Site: brandenburg
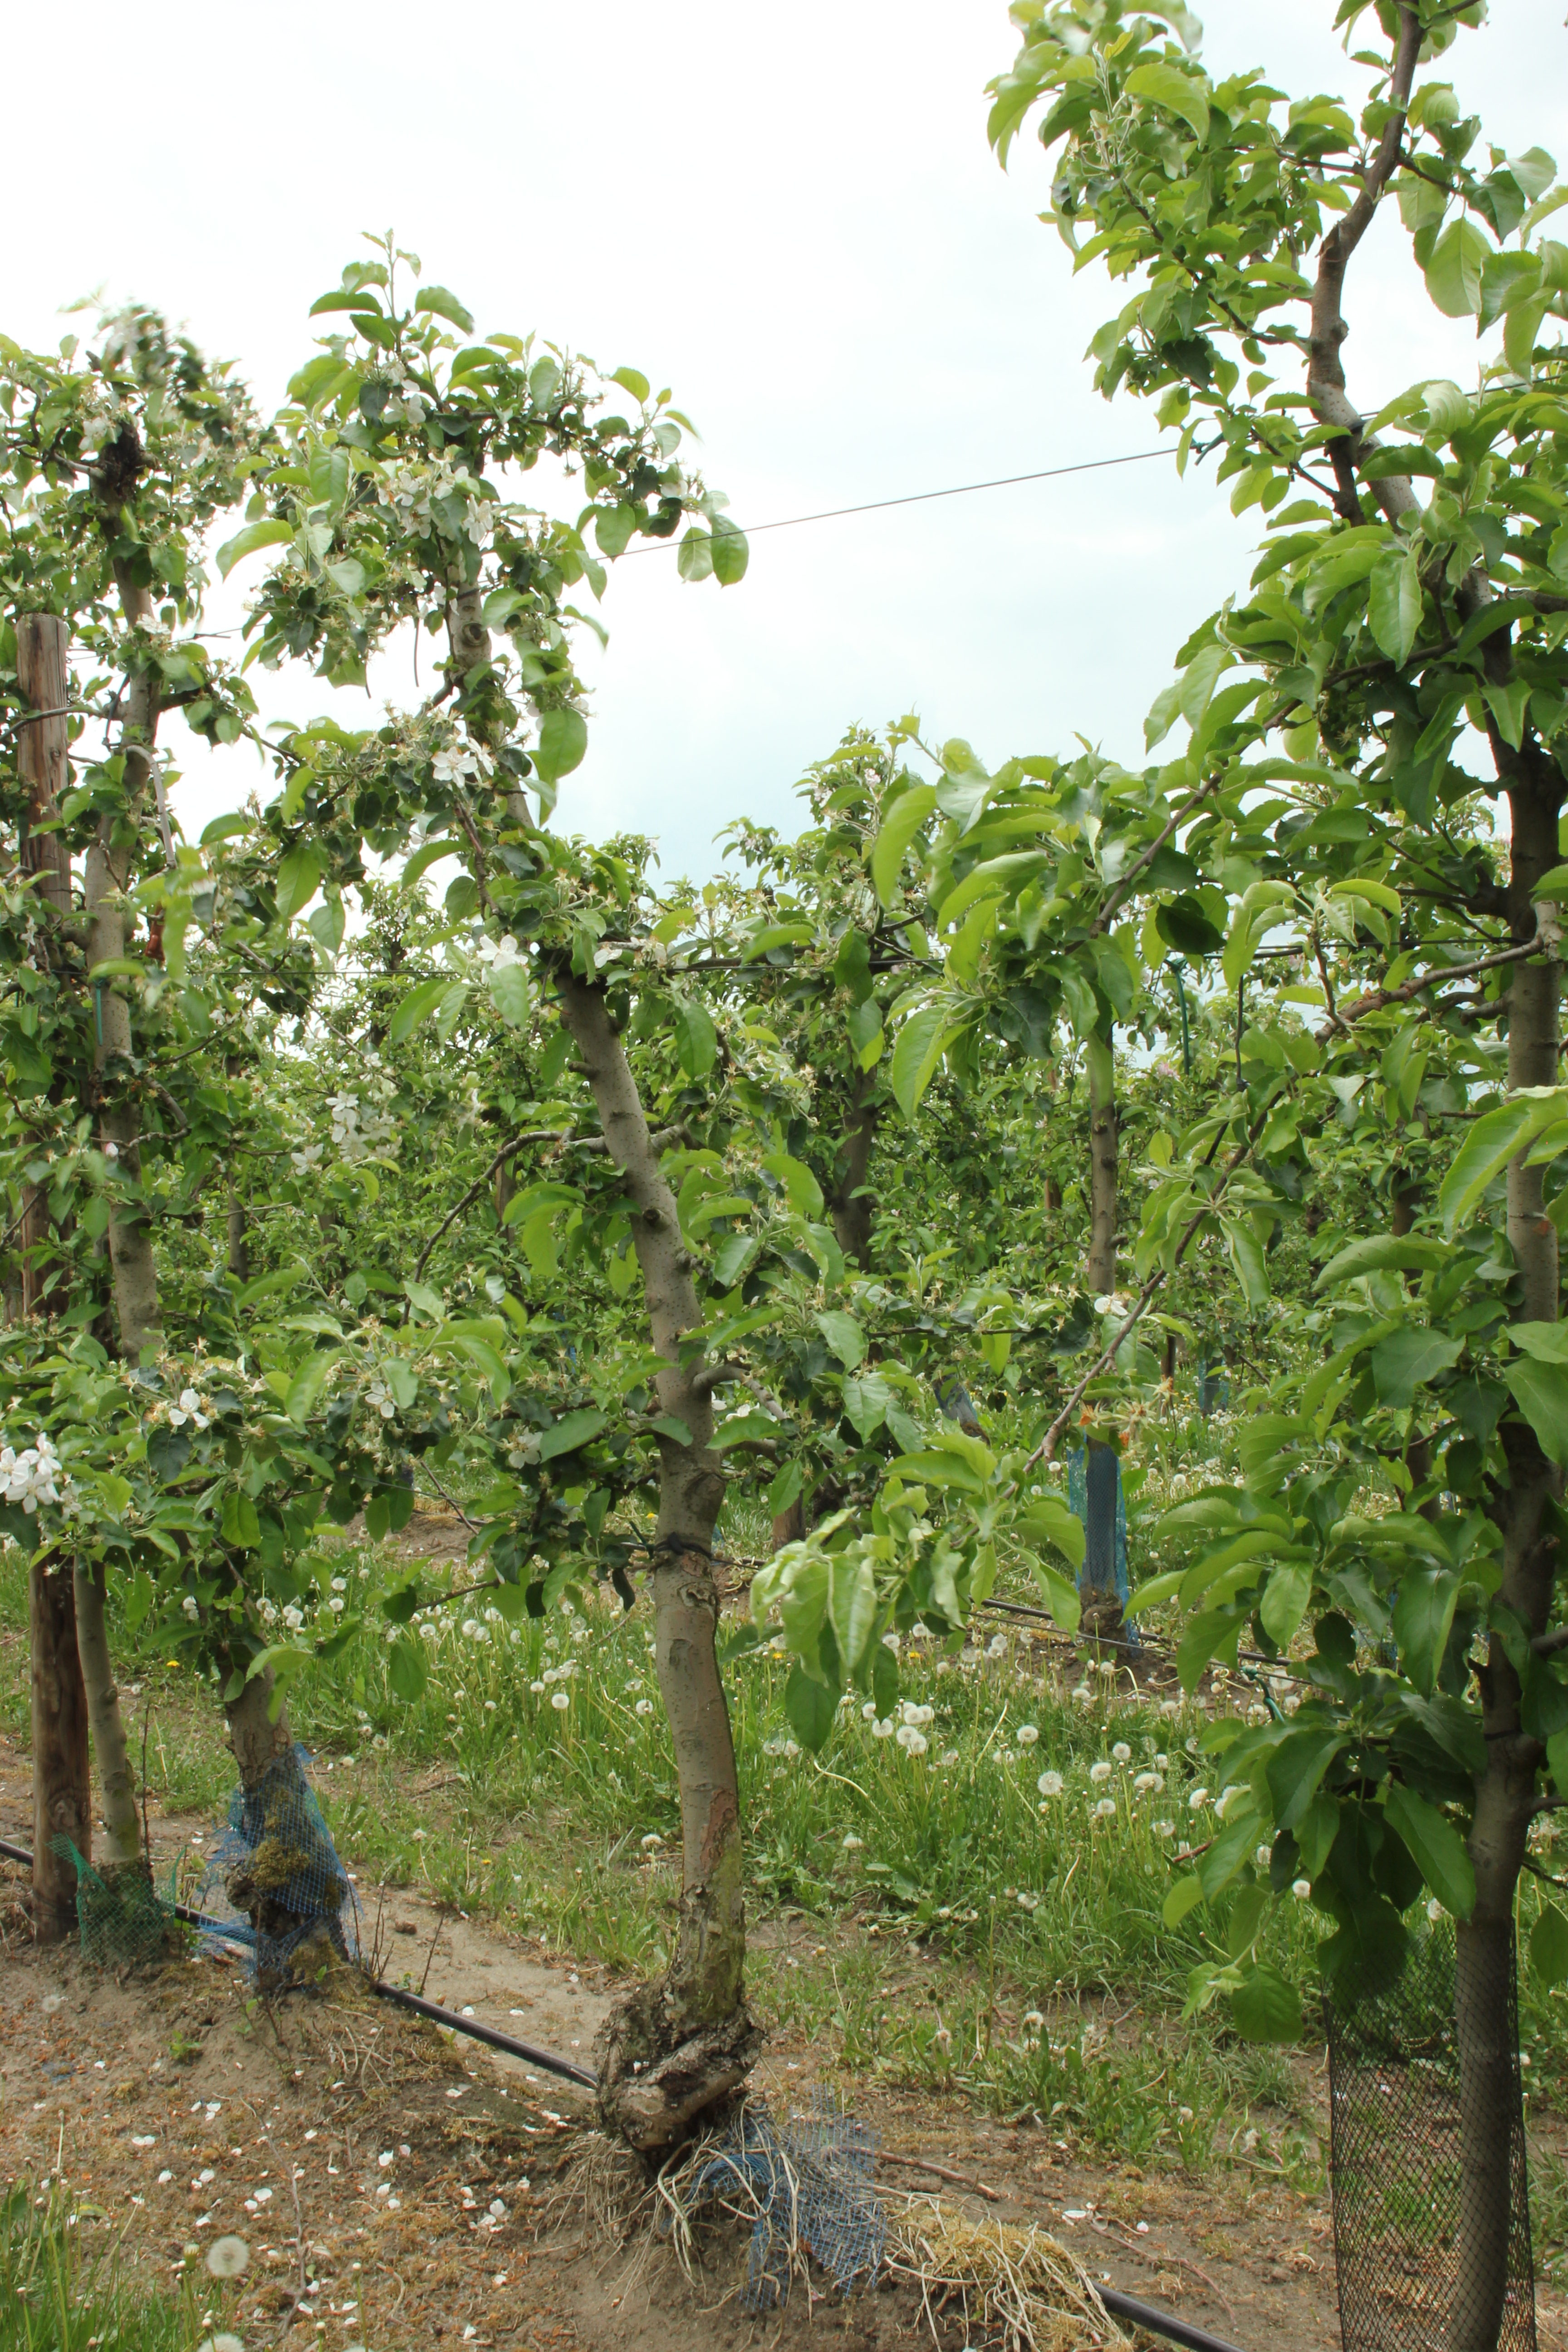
Growth stage (BBCH 67): Flowering